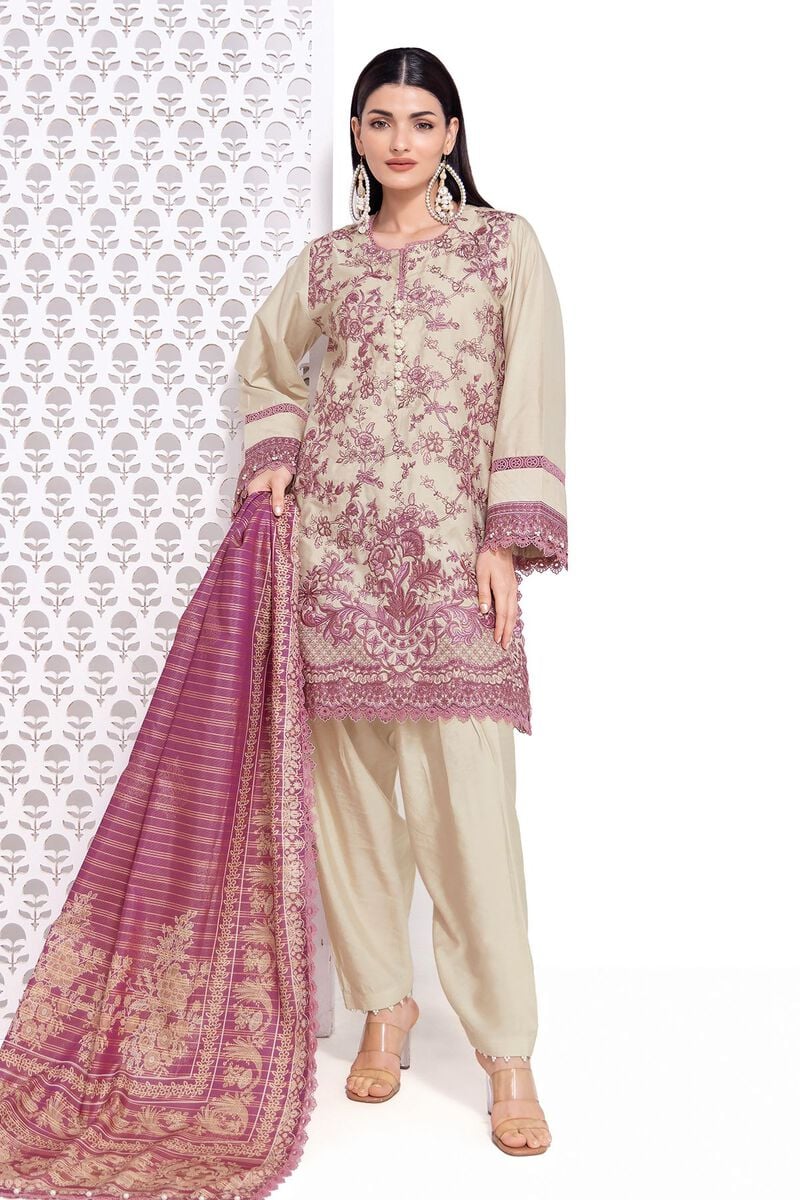
beige pink embroidered salwar suit